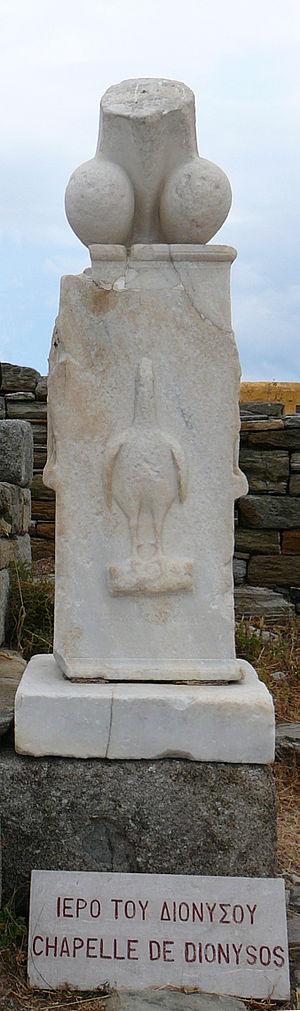
Chapelle de Dionysos
Le phallisme fait référence au culte rendu au sexe de l'homme, le phallus. Des éléments de phallisme ont été trouvés dans de nombreuses cultures, notamment en Grèce antique, en Inde et au Sumer.
Dans l'Antiquité gréco-latine, le phallus désigne une représentation figurée de l'organe sexuel masculin en érection.